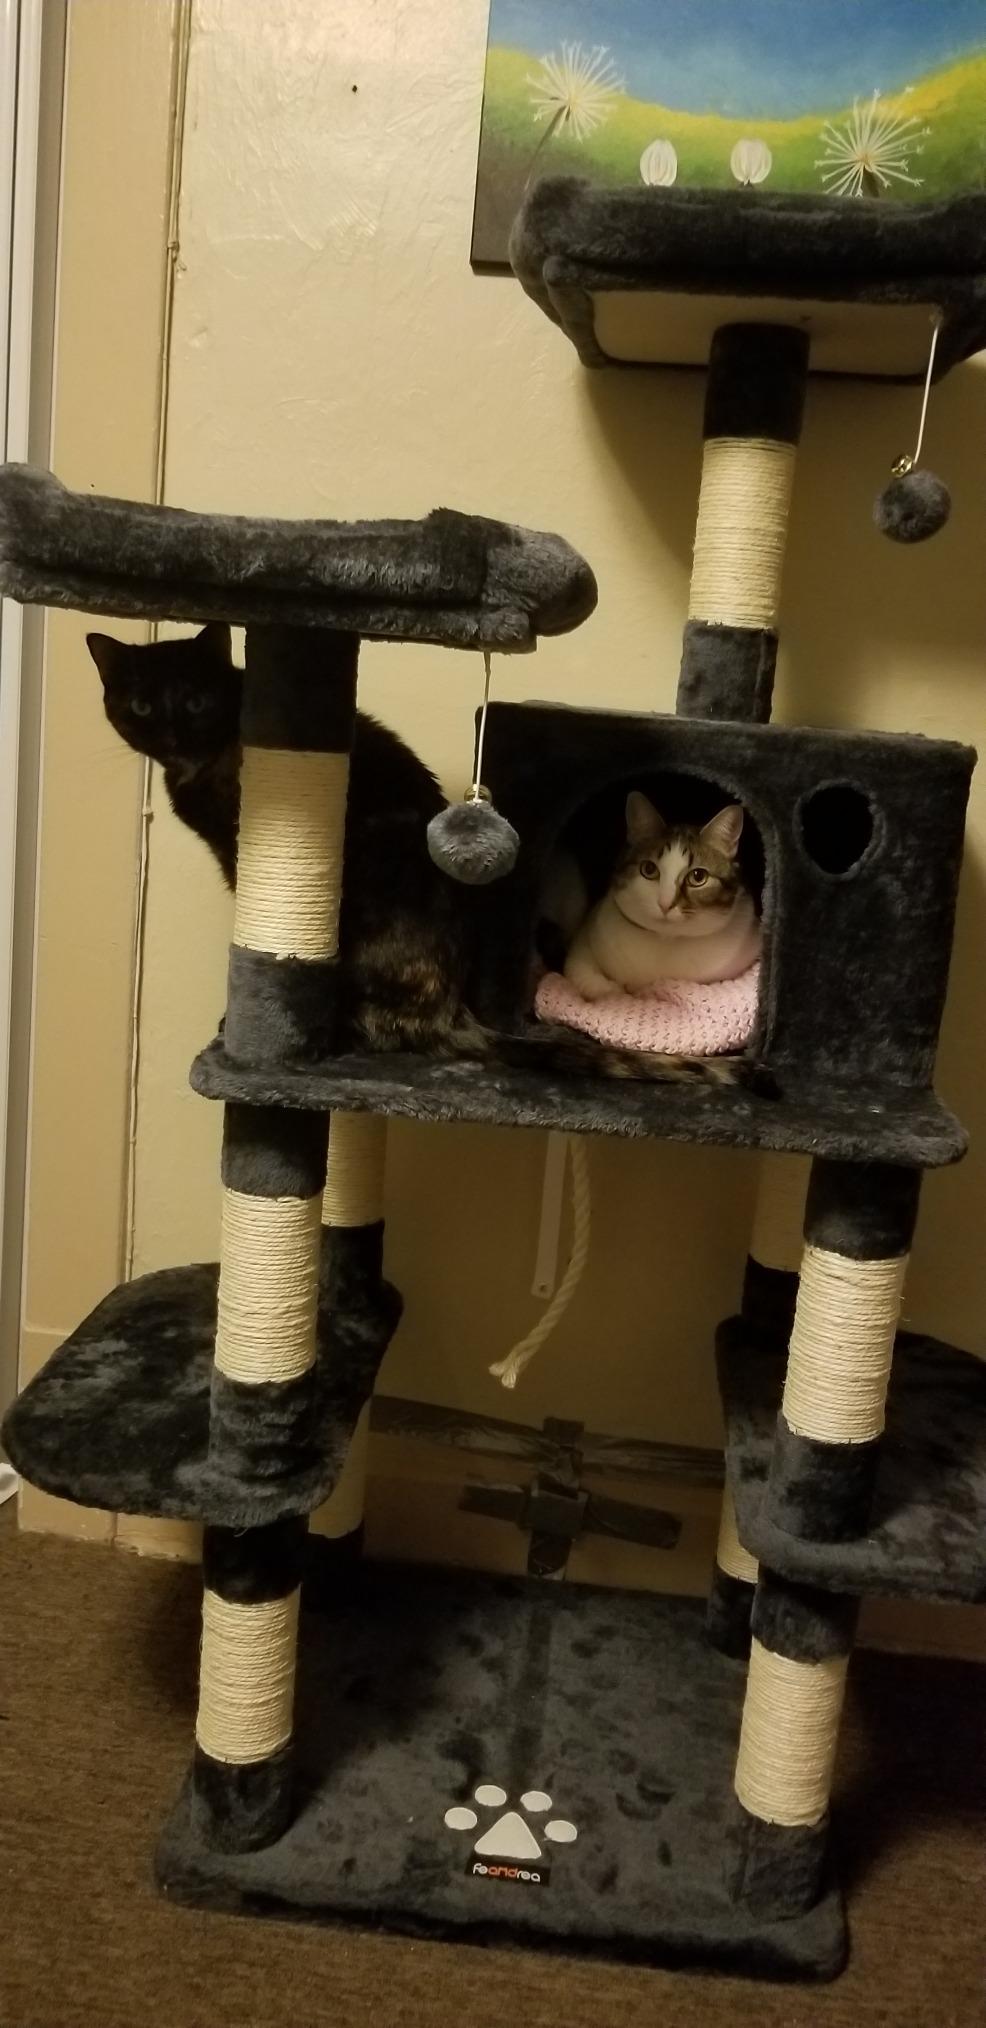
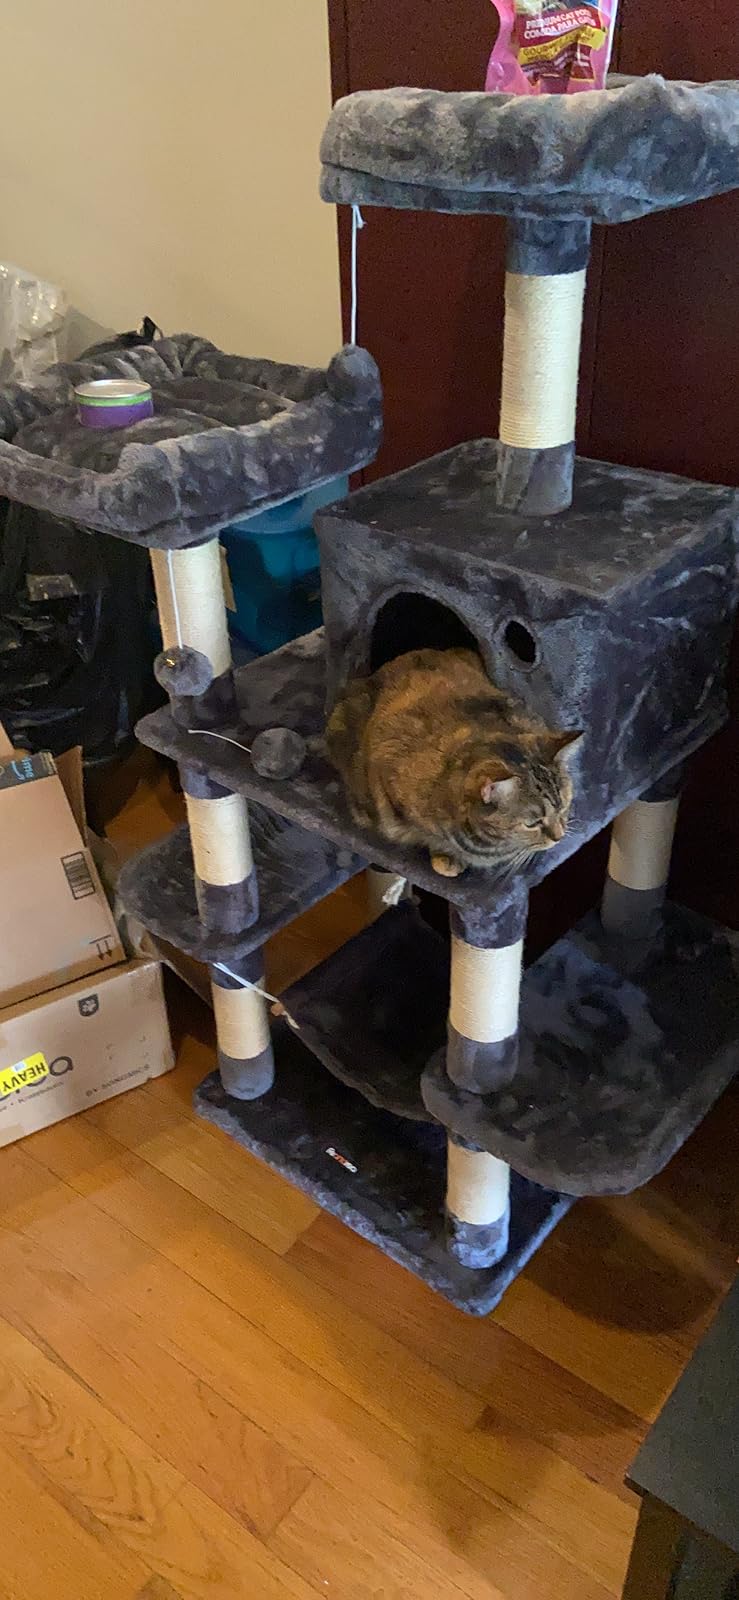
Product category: items_cat tree
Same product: yes